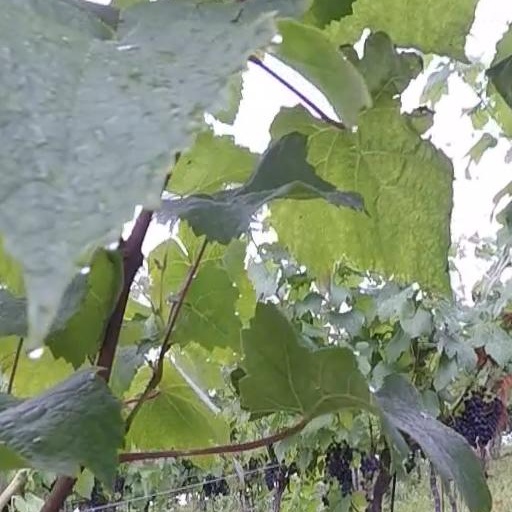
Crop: grape